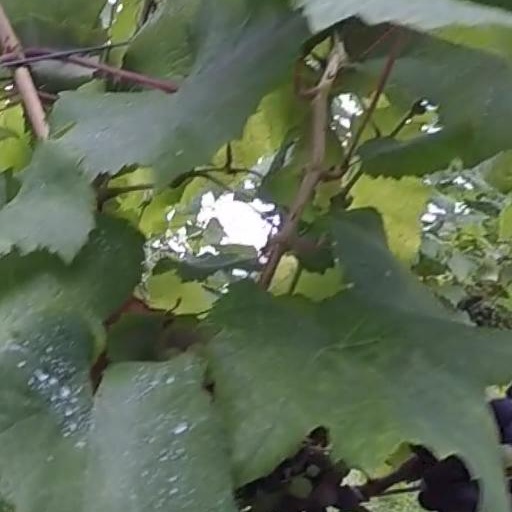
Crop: grape